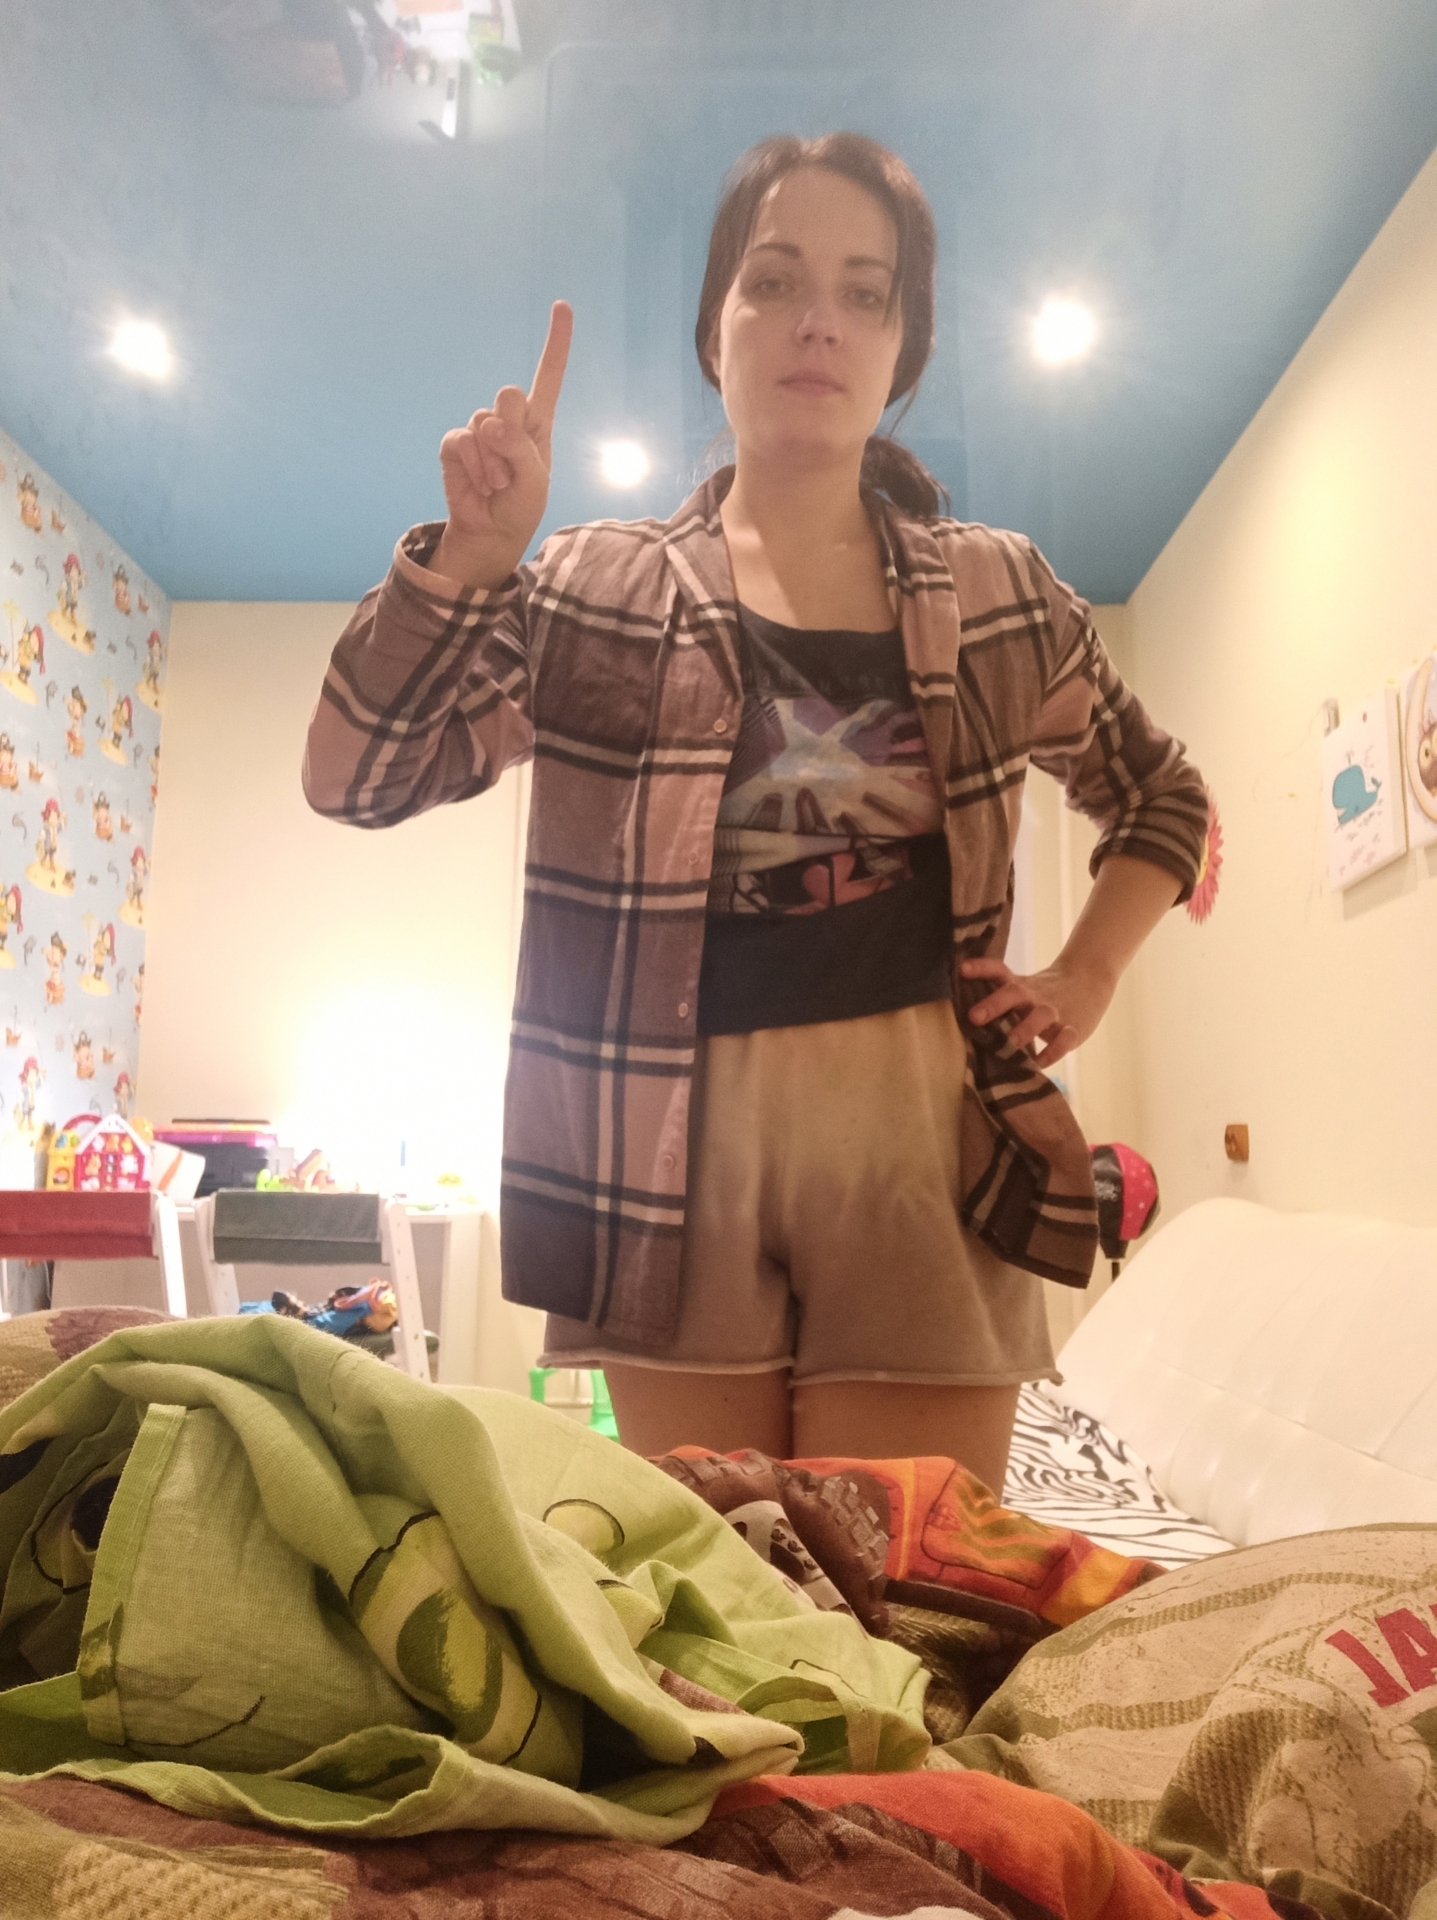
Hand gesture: one